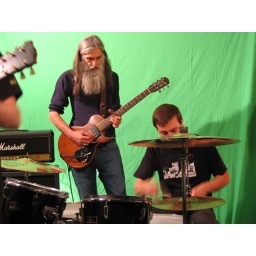
Papo Grizzly sits in for green screen vid